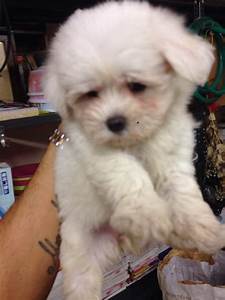
Label: cane